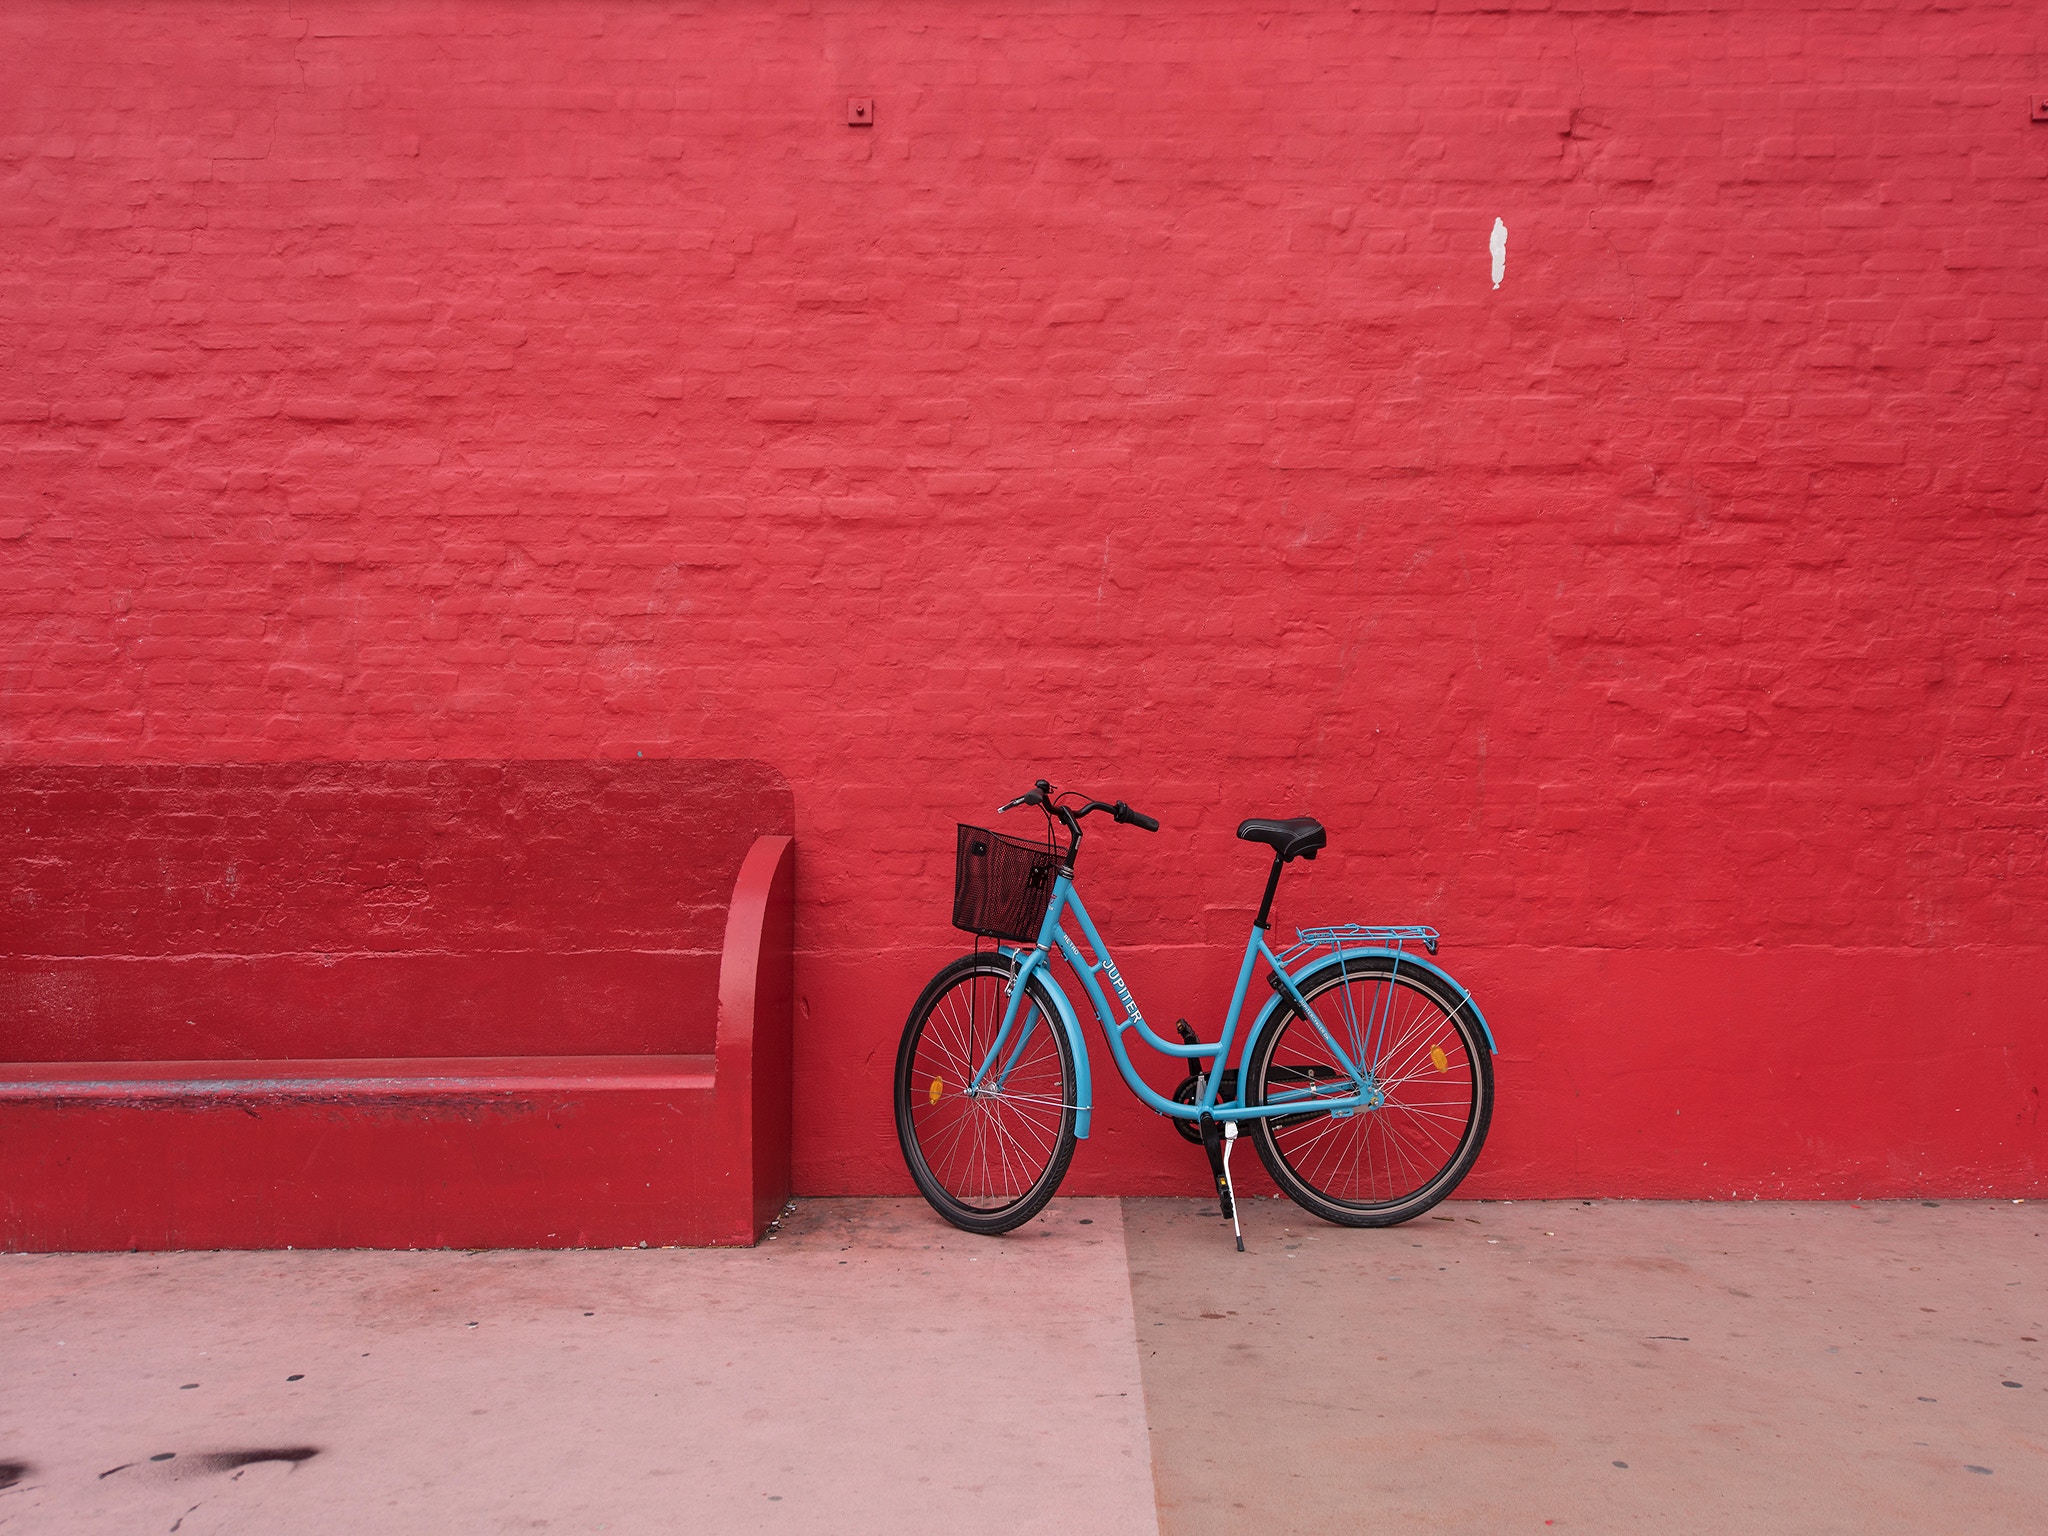
bicycle, wall, line, red, vehicle, pink, sports equipment, road bicycle, hybrid bicycle